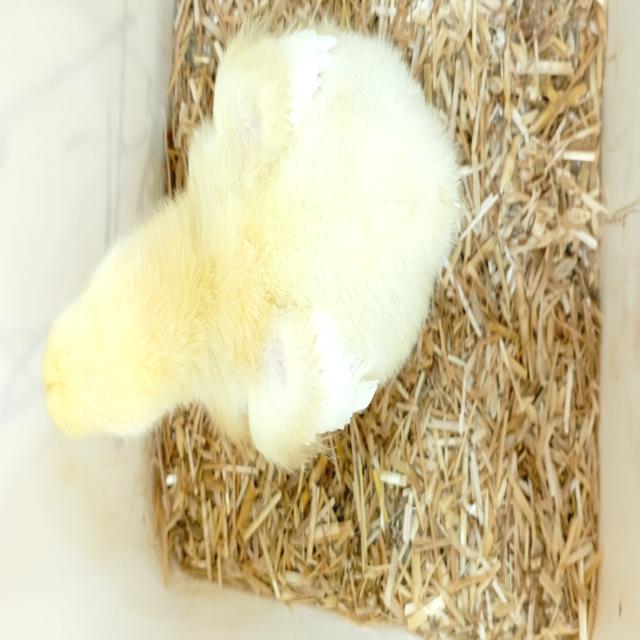
Weight: 229 g